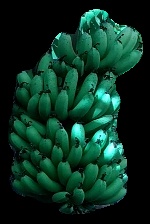
Variety: pachbale
Grade: grade1